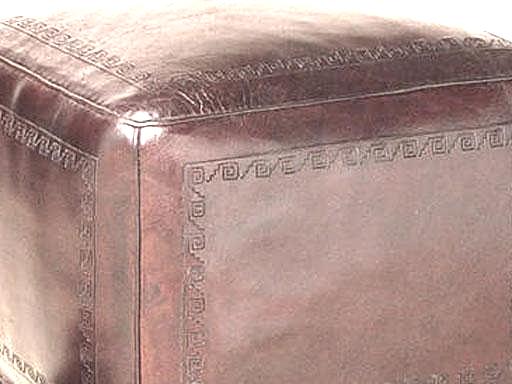
Material: leather